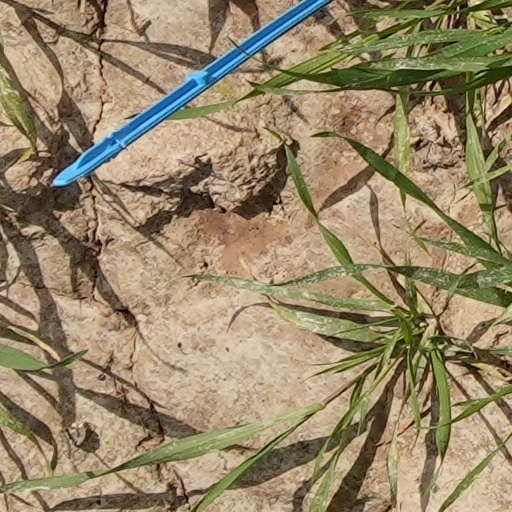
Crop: wheat